Abies pindrow

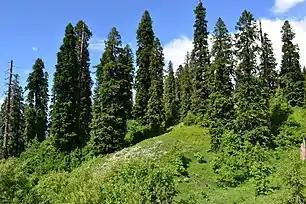
On Mukeshpuri mountain, Pakistan

"Abies pindrow" grows at altitudes of in forests together with "Cedrus deodara", "Picea smithiana" and "Pinus wallichiana" typically occupying cooler, moister north-facing slopes.